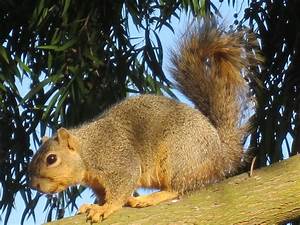
Label: scoiattolo